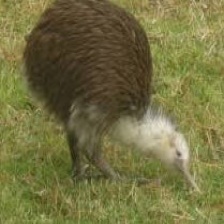
Species: KIWI
Scientific name: APTERYX